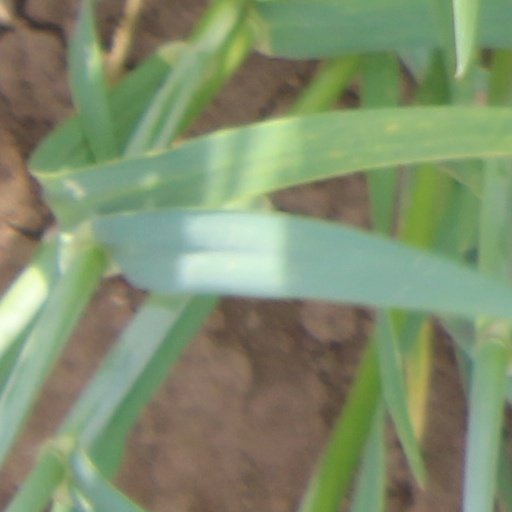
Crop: wheat